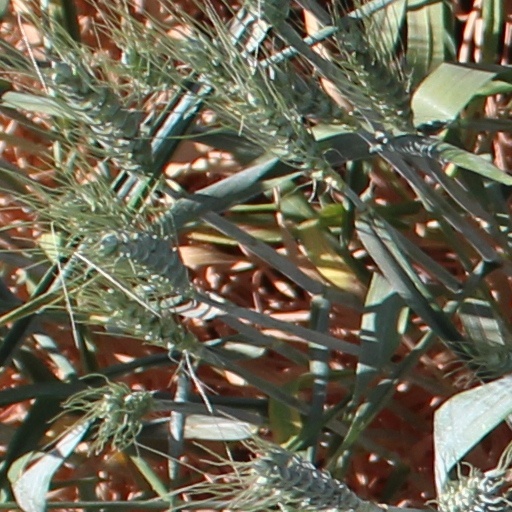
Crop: wheat